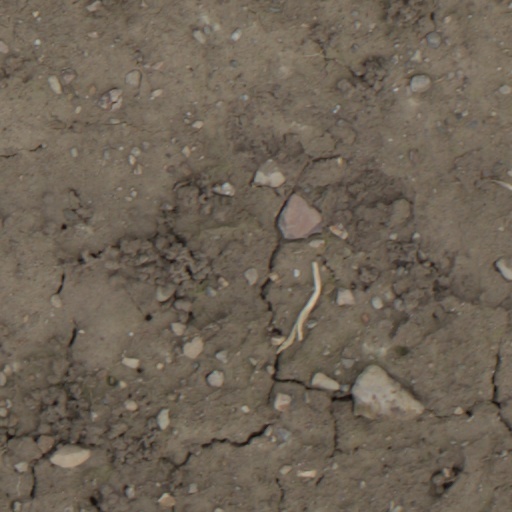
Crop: wheat